Afterimage (Star Trek: Deep Space Nine)

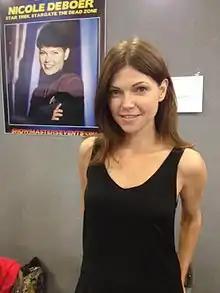
"Afterimage" features Nicole de Boer (here at 2015 London Film and Comic Con), as her new main-cast character Ezri Dax starts to blend in with the DS9 crew

"Afterimage" is the 153rd episode of the television series "", the third episode of the , written by René Echevarria and directed by Les Landau. It was first broadcast the week of October 12, 1998, receiving Nielsen ratings of 4.3 points corresponding to about 4.3 million viewers.